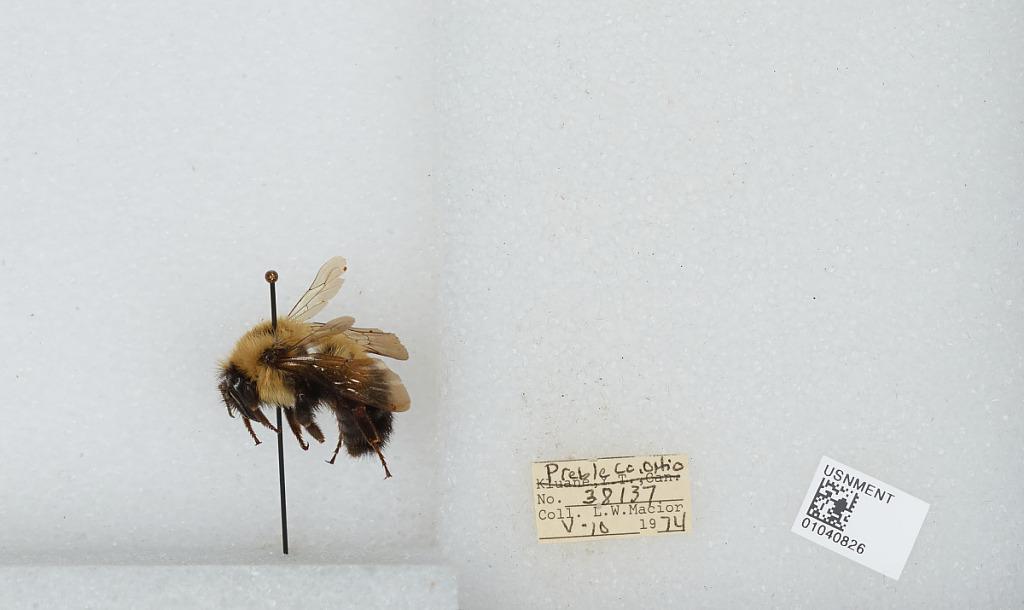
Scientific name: Bombus (Pyrobombus) vagans vagans Smith
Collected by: L. Macior
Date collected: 1974-5-10
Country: United States
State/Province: Ohio
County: Preble
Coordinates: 39.7778, -84.6897